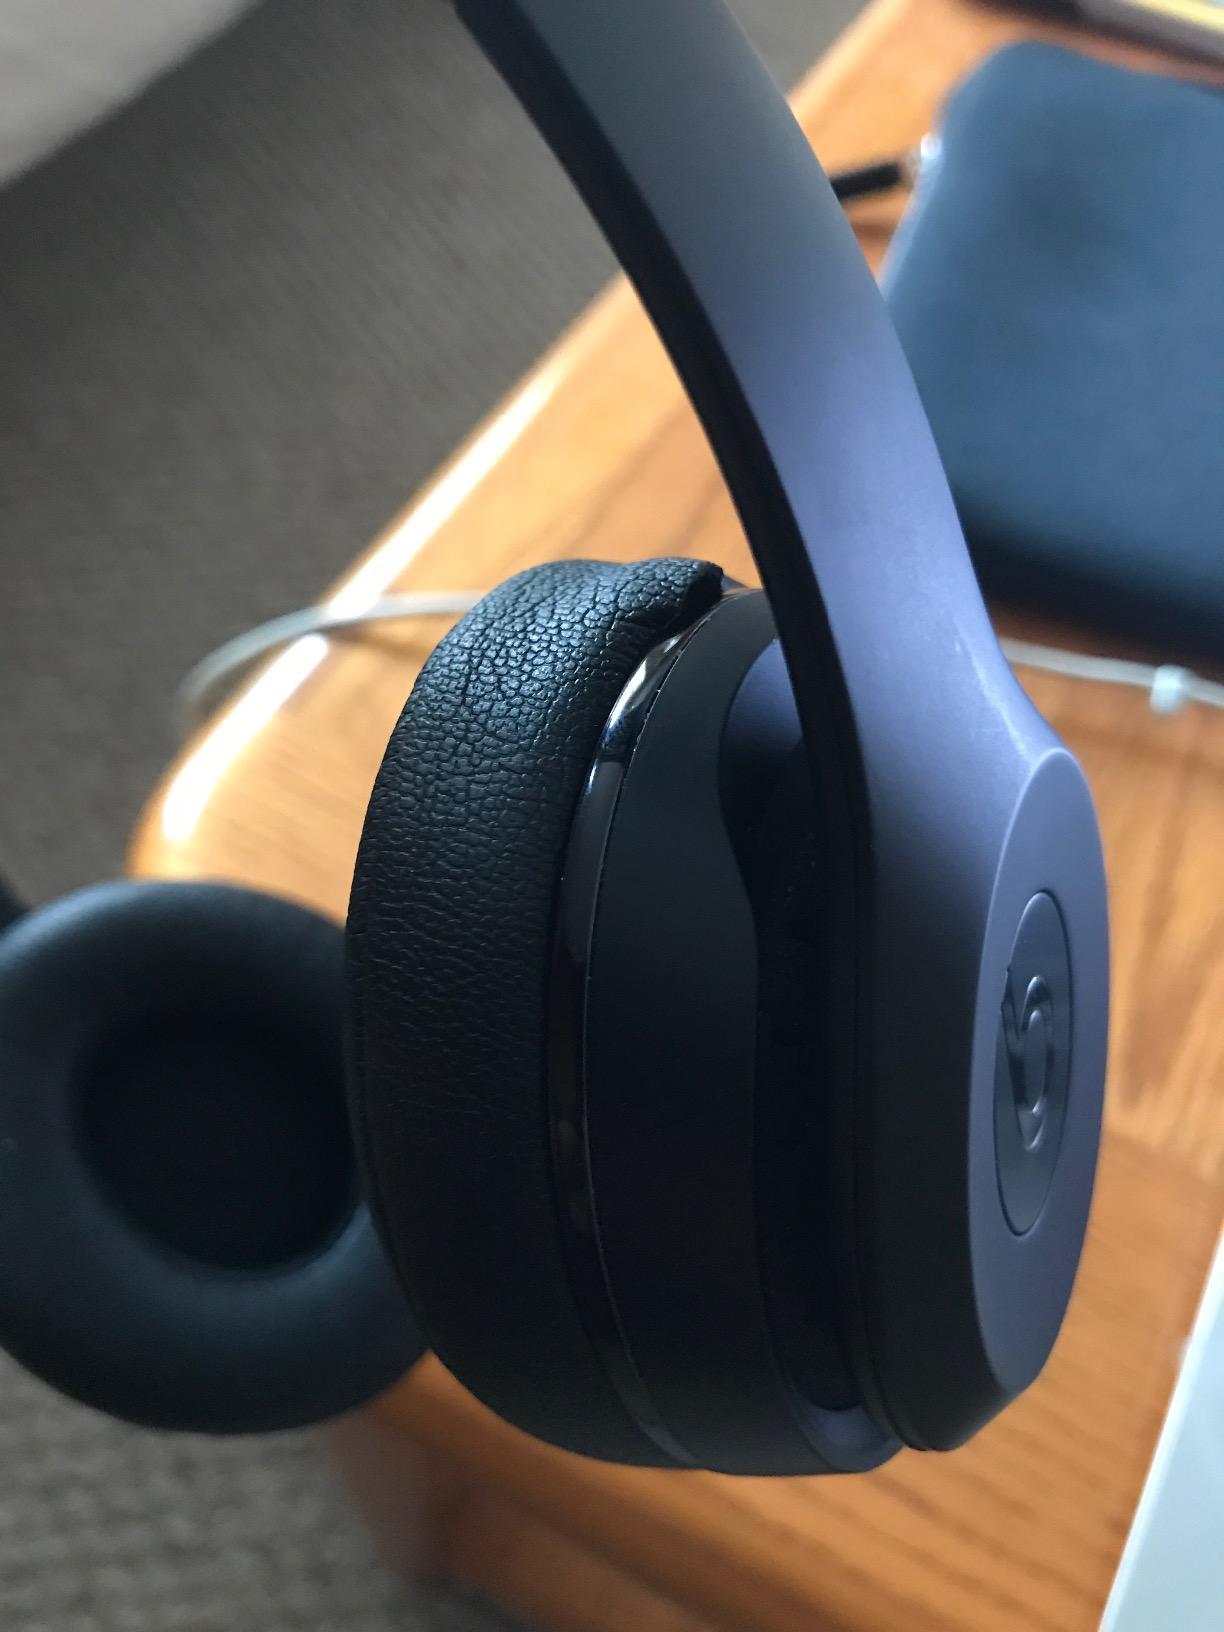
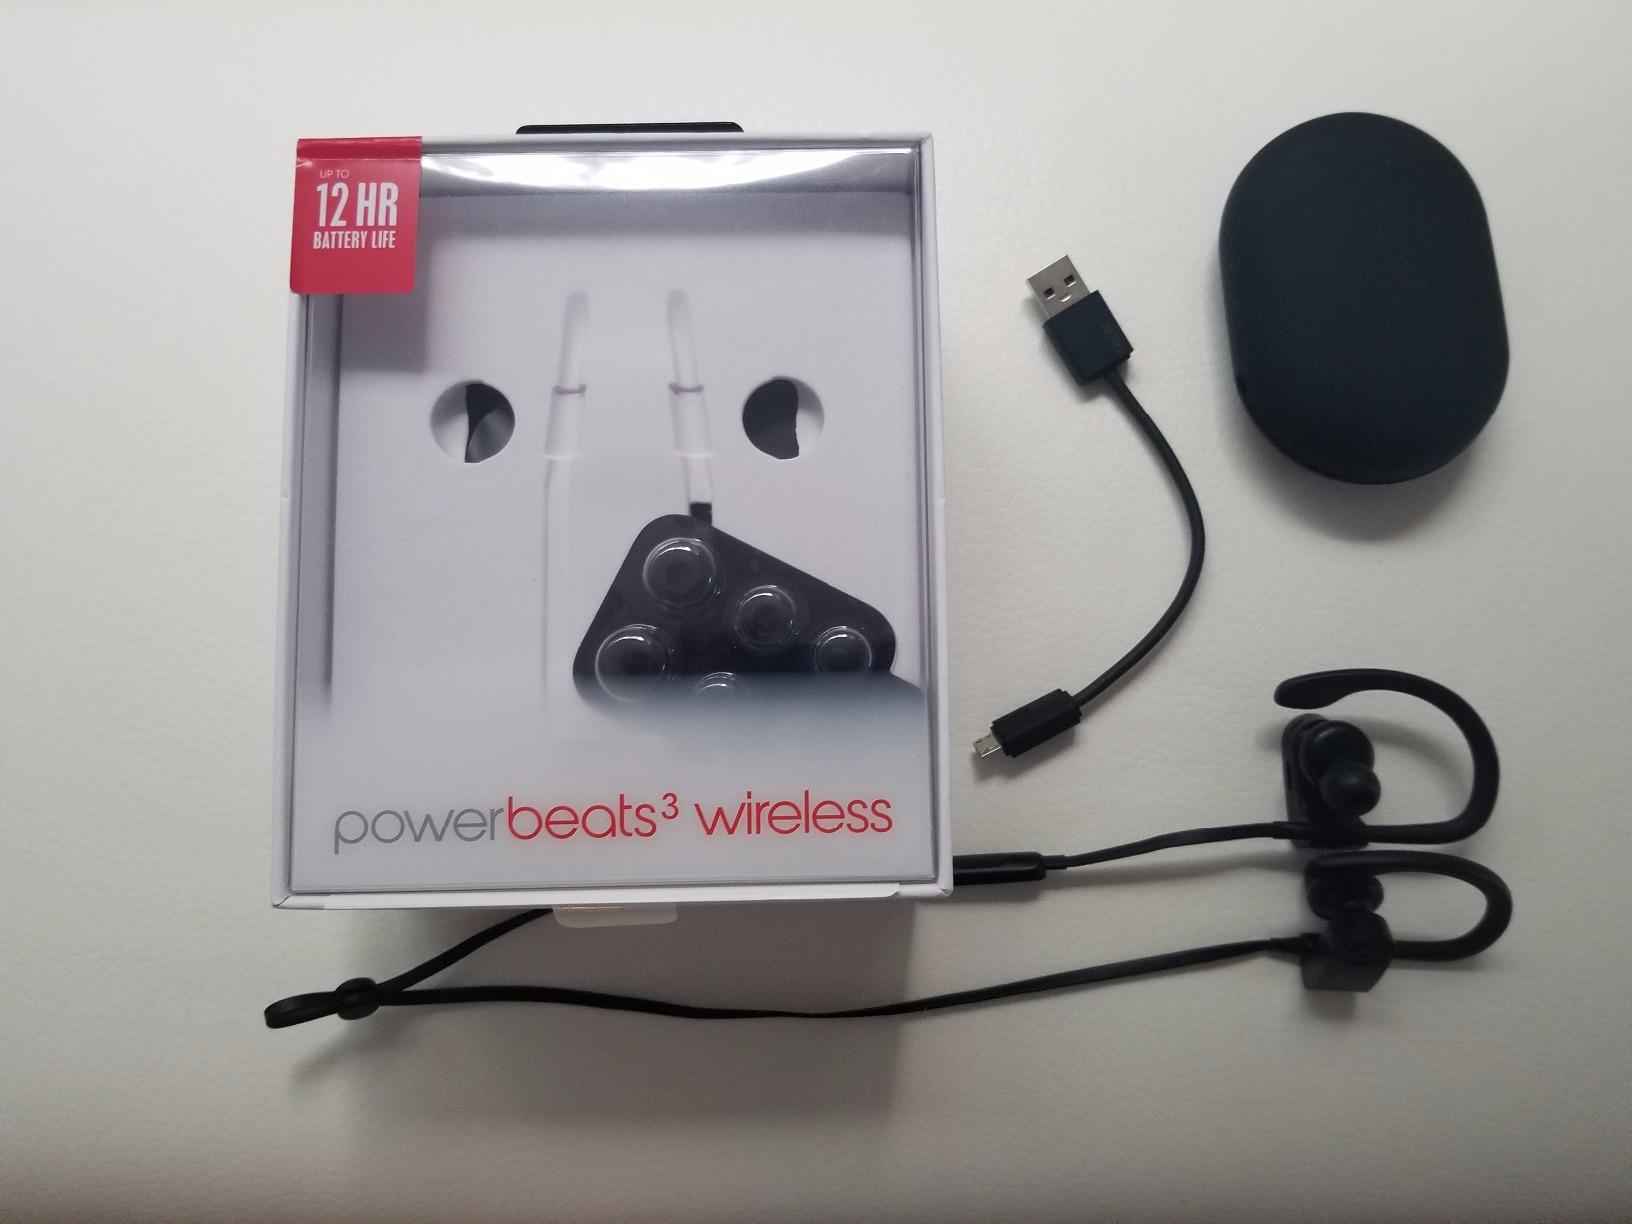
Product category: headphones
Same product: no